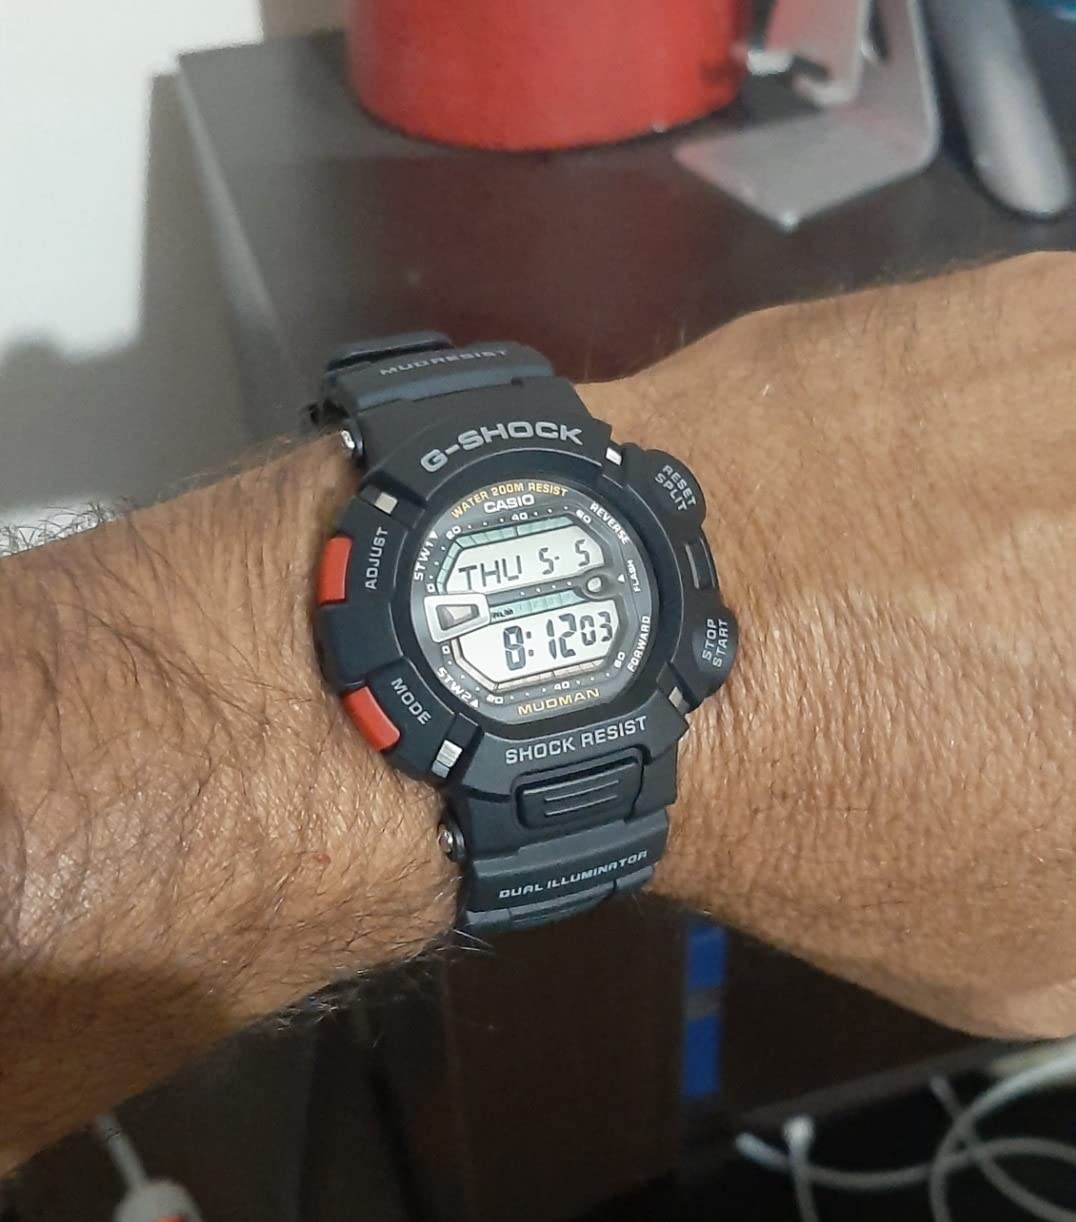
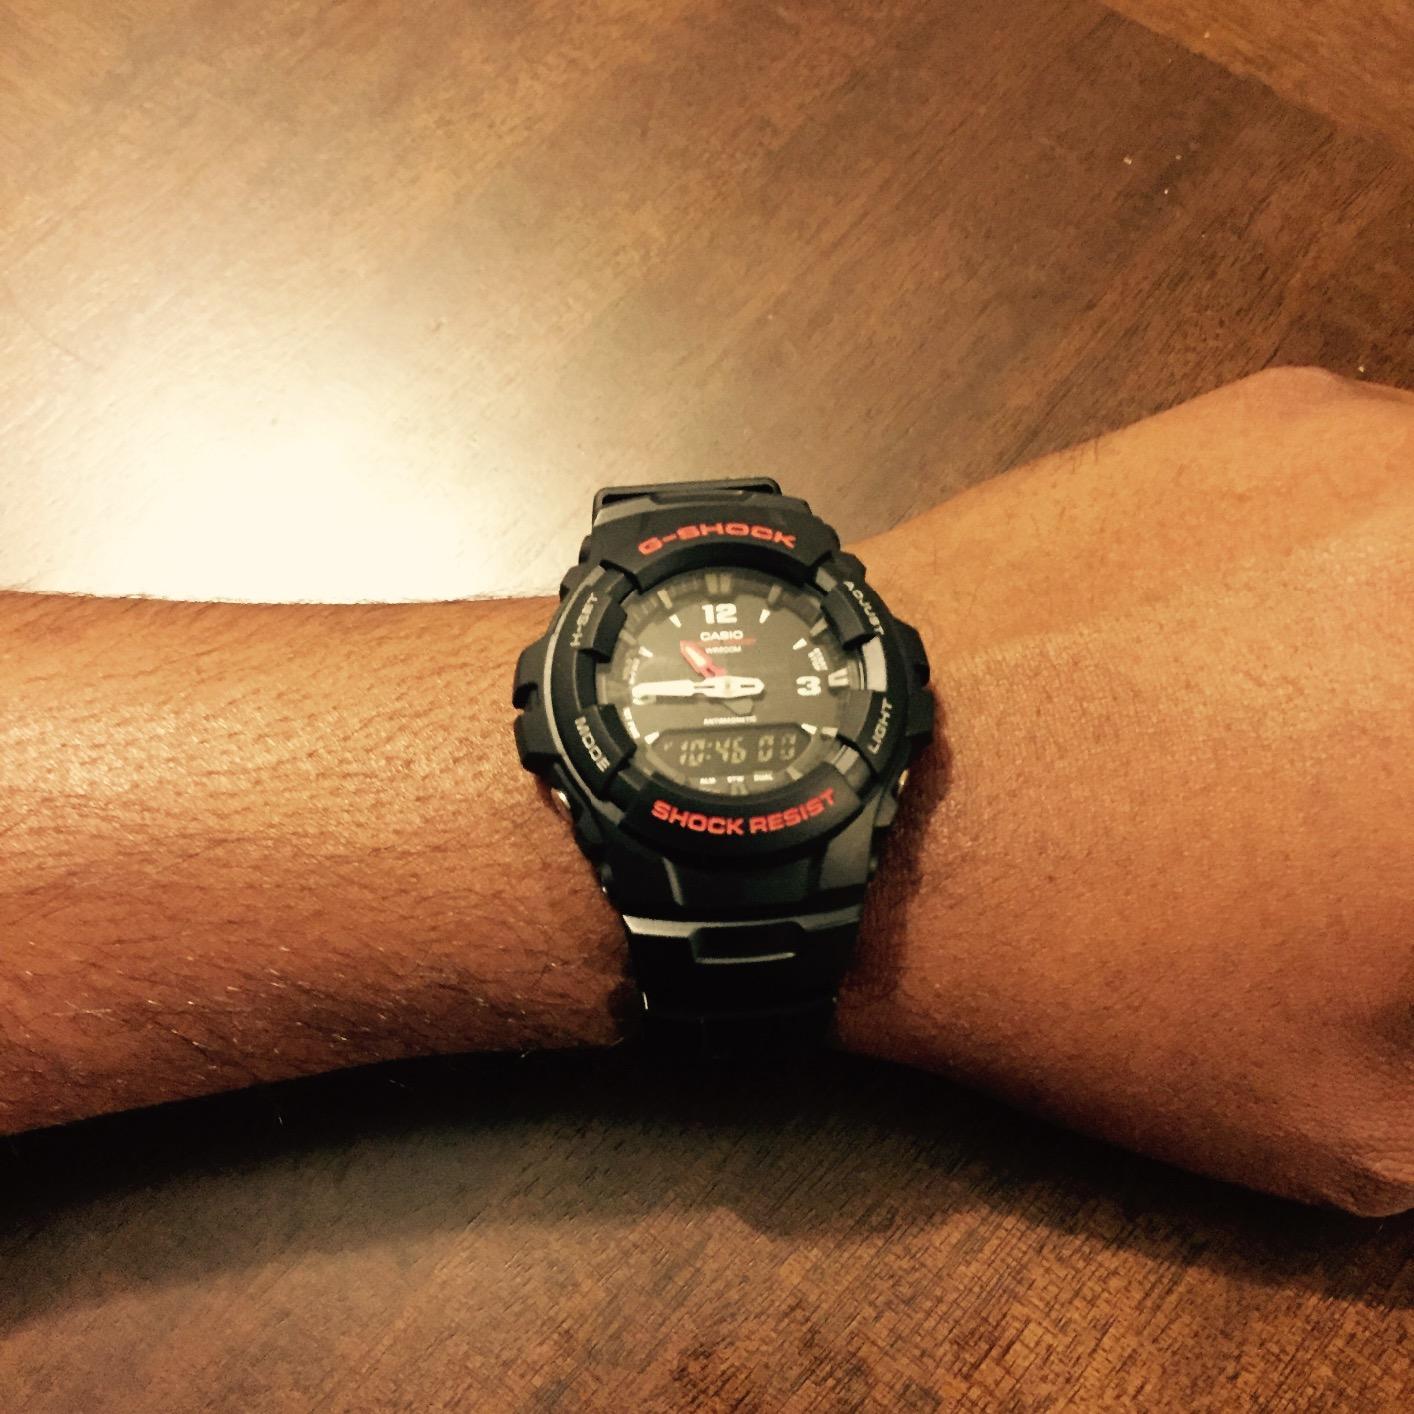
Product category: accessories_watch
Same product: no